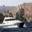
Label: ship